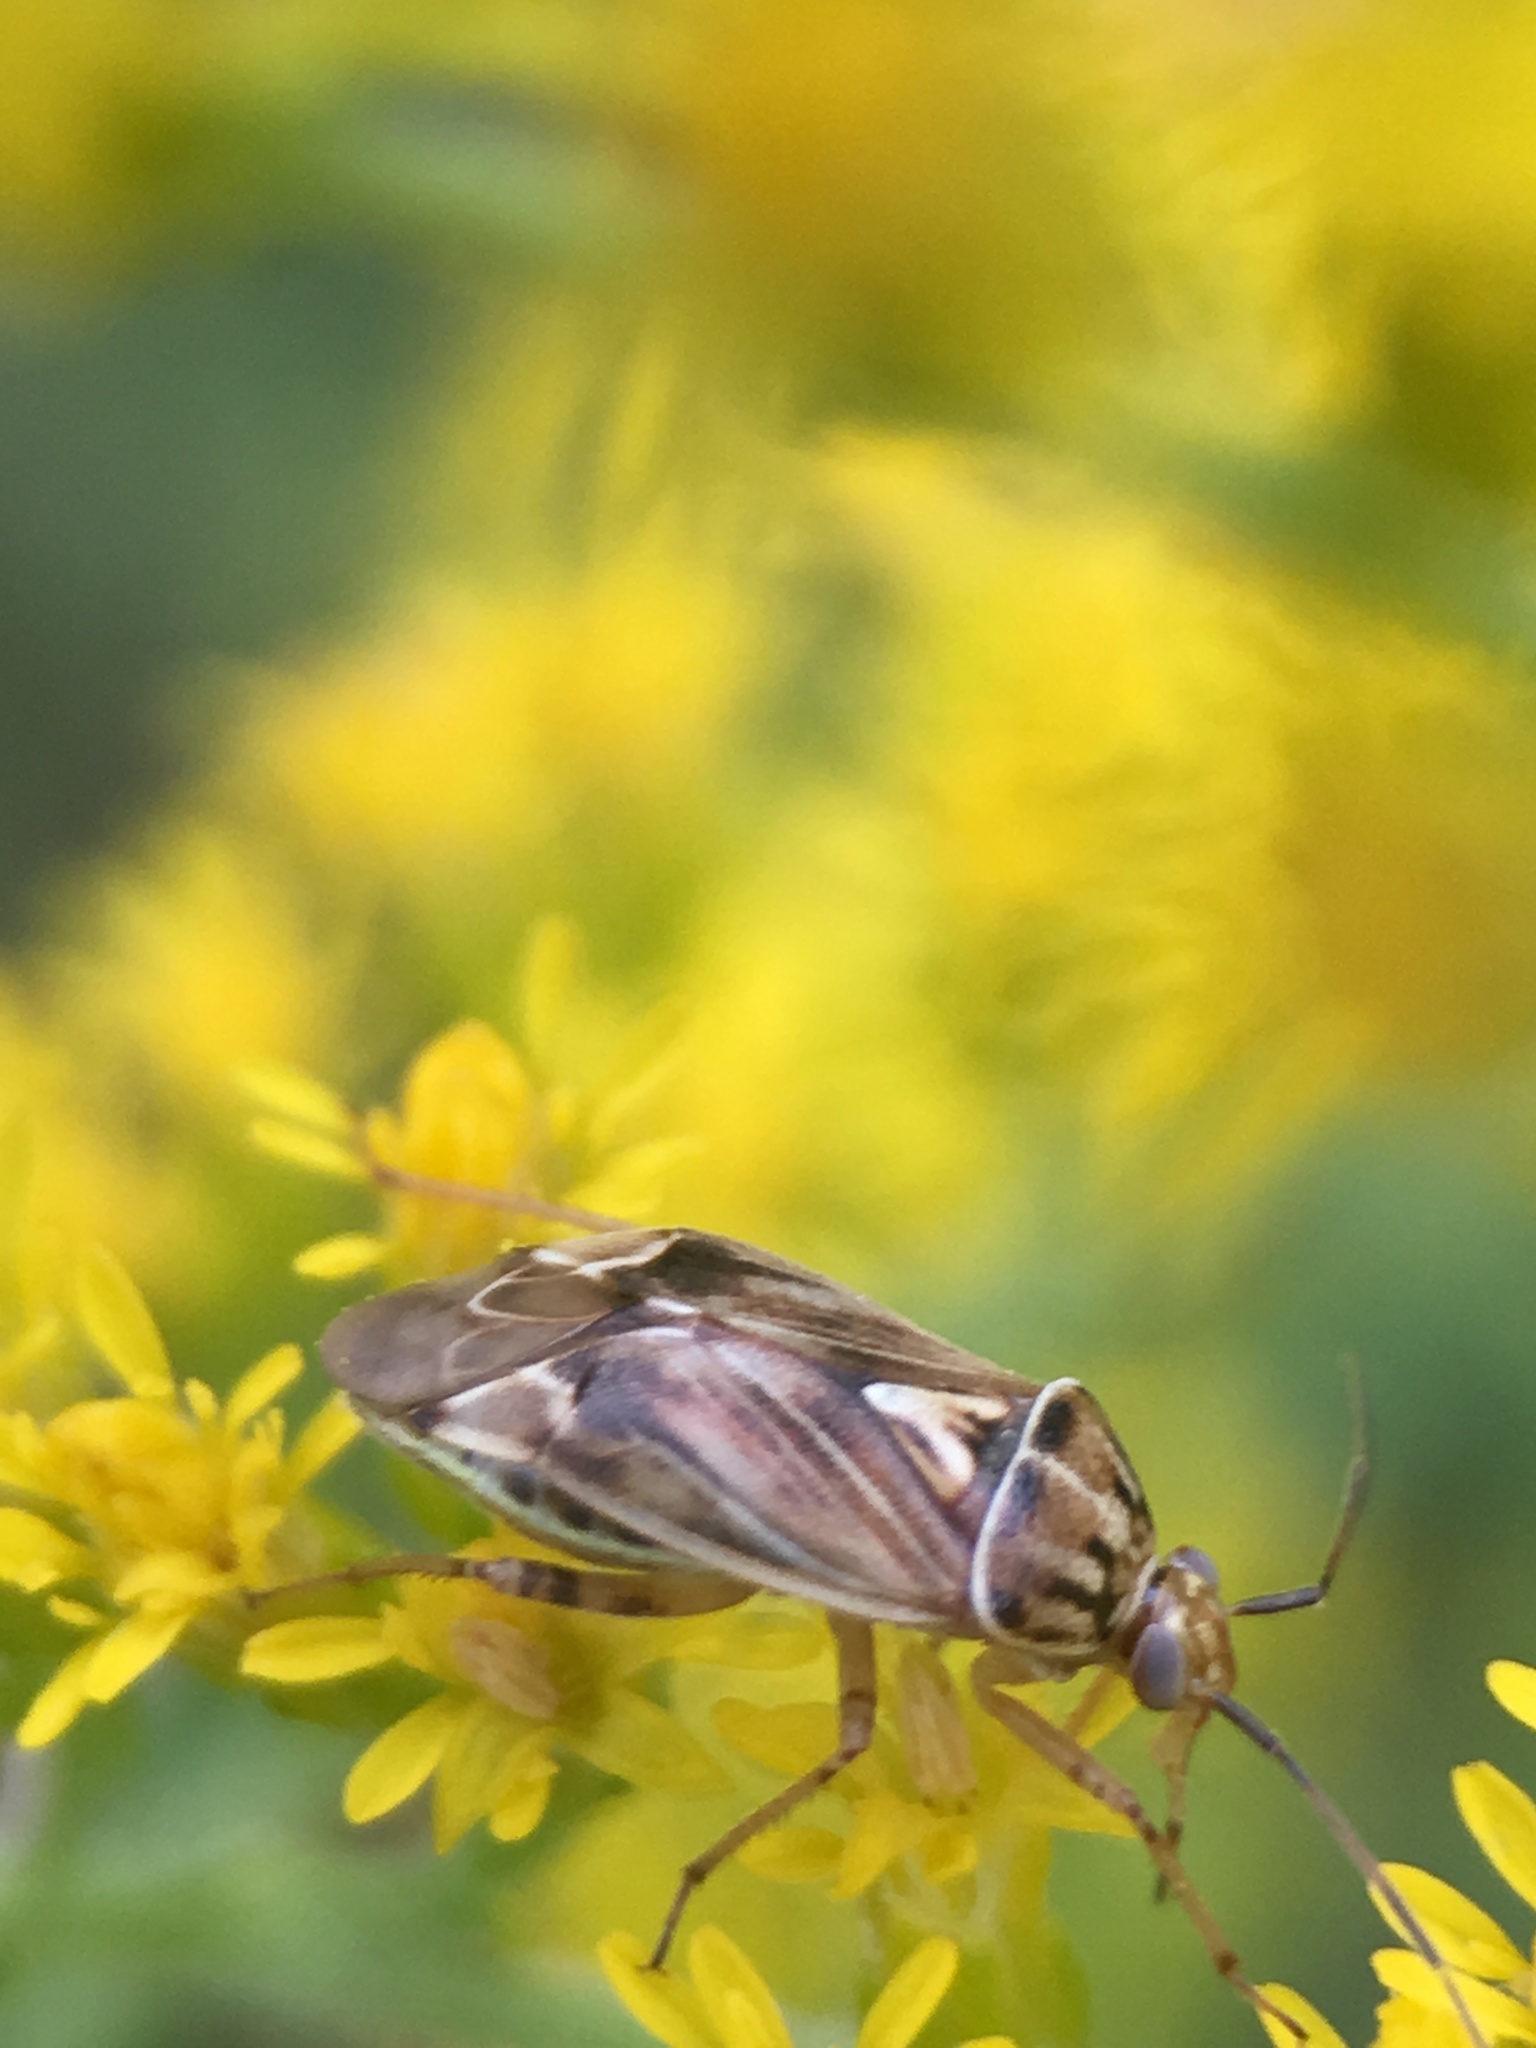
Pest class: lygus_bug